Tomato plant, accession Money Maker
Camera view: horizontal (90 deg, fisheye); turntable rotation: 180 degrees
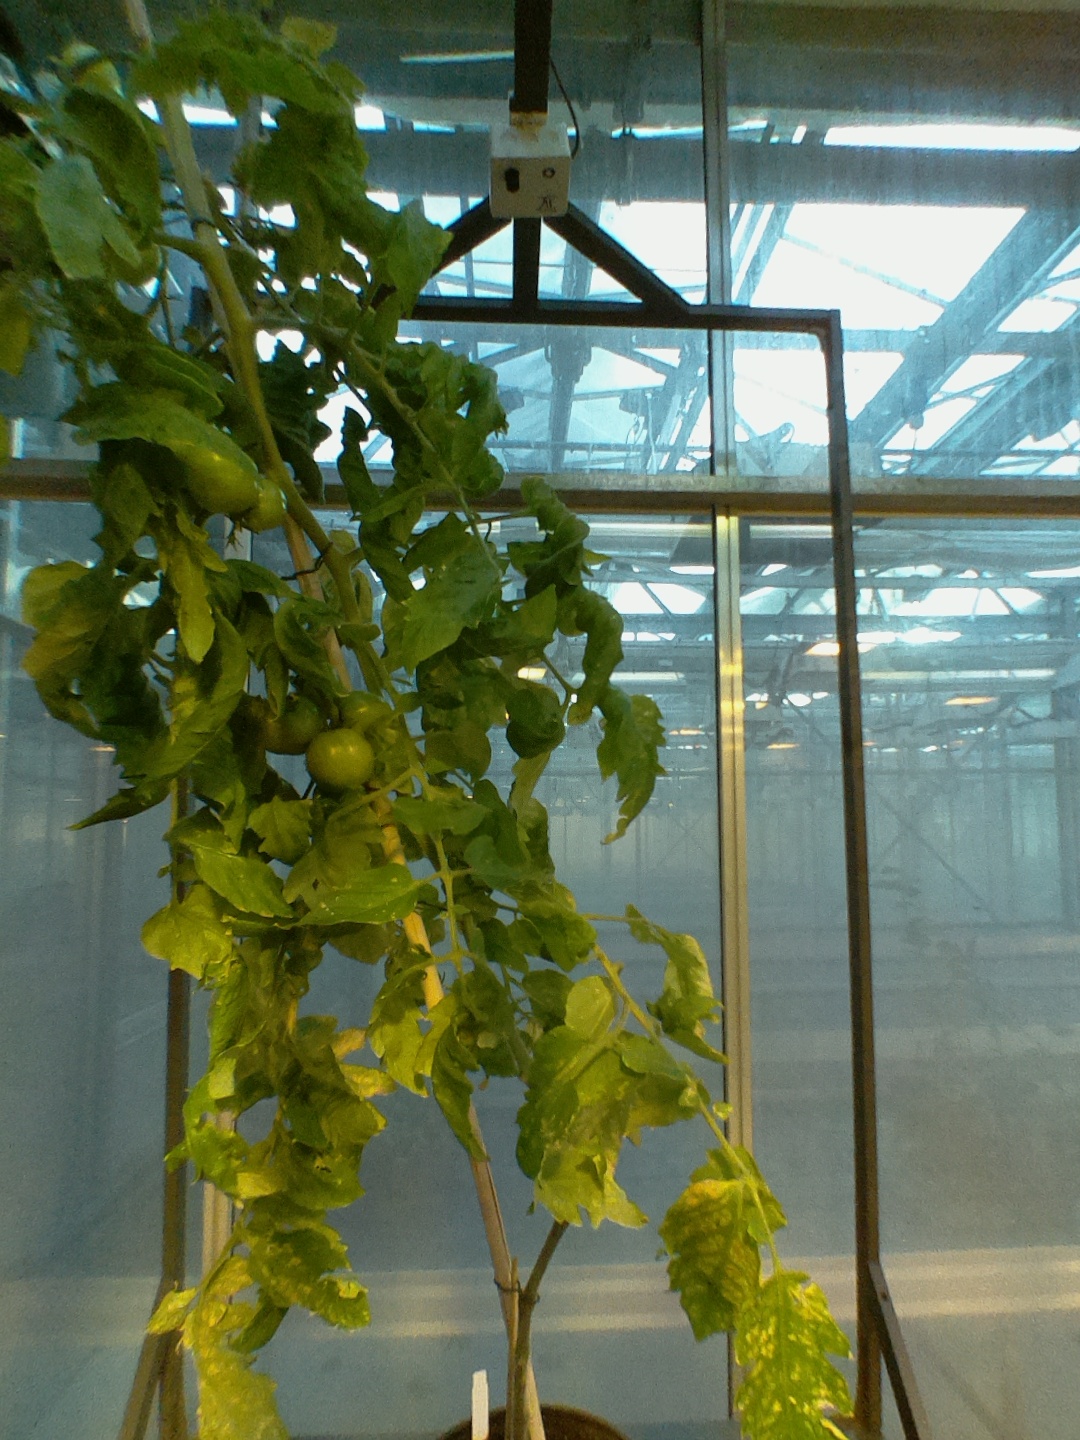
BBCH growth stage 78: 80% -90% of final fruit size